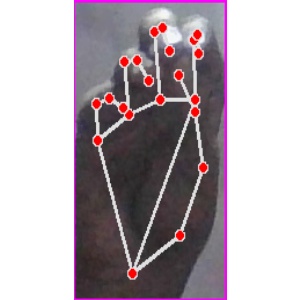
अक्षर: ङ